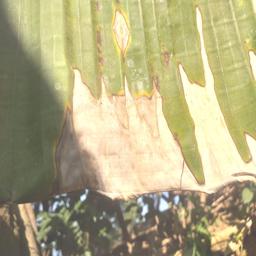
Label: MALBHOG LEAF